Aadel Brun Tschudi

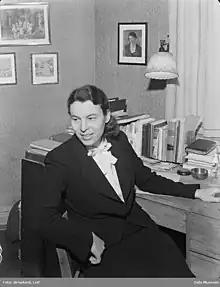
Aadel Brun Tschudi (1949)

Aadel Marie Brun Tschudi (29 September 1909, Yiyang—3 November 1980, Oslo) was a Chinese-born Norwegian geographer and sinologist who taught at the University of Oslo, successfully focusing on social geography. During a trip to East Asia in 1957, she contributed a series of reports to the Norwegian broadcaster NRK and on her return published her impressions of the country in "Japan, soloppgangens land" (Japan, land of the rising sun, 1957). She became involved in research projects in support of Botswana, Sri Lanka and her native China. From 1967 to 1973, she edited the "Norwegian Journal of Geography" (Norsk geografisk tidsskrift) and in 1977 became a member of the Norwegian Academy of Science and Letters. That year, following the end of the Cultural revolution, she travelled back to Yiyang to meet her family, report on her visit in "Gjensyn med Kina" (Reunion with China, 1978).